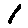
Label: 1